Toronto subway trackage

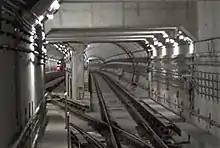
The centre storage track (visible at left) north of Finch West station. Note the cut-away side of the bored mainline tunnel to accommodate the centre track, which was constructed after the initial boring work.

Centre tracks allow a train to enter from either end into a third track, longer than the length of a standard train, between the two service tracks. Trains can either layover or short turn there, allowing other trains to pass them by, or reverse direction from this position with minimal interference with through trains compared to crossovers, which requires the reversal to take place on station platforms. Sometimes, in-service trains are diverted into centre tracks when there is track maintenance on one of the service tracks. Pocket tracks are a variation on the centre track, accessible only from one end. Some storage tracks have a short stub extending beyond the convergence back to the service tracks used to store work cars. All operating centre-track structures (with the exception of Finch West station, which was partially bored and has three fully separate tunnels) were built using the cut-and-cover method, and there are support columns between the tracks. However, at the under-construction and stations on Line 5 Eglinton, which were "mined" rather than excavated via cut-and-cover, all three tracks are housed within single tubular, columnless tunnels.